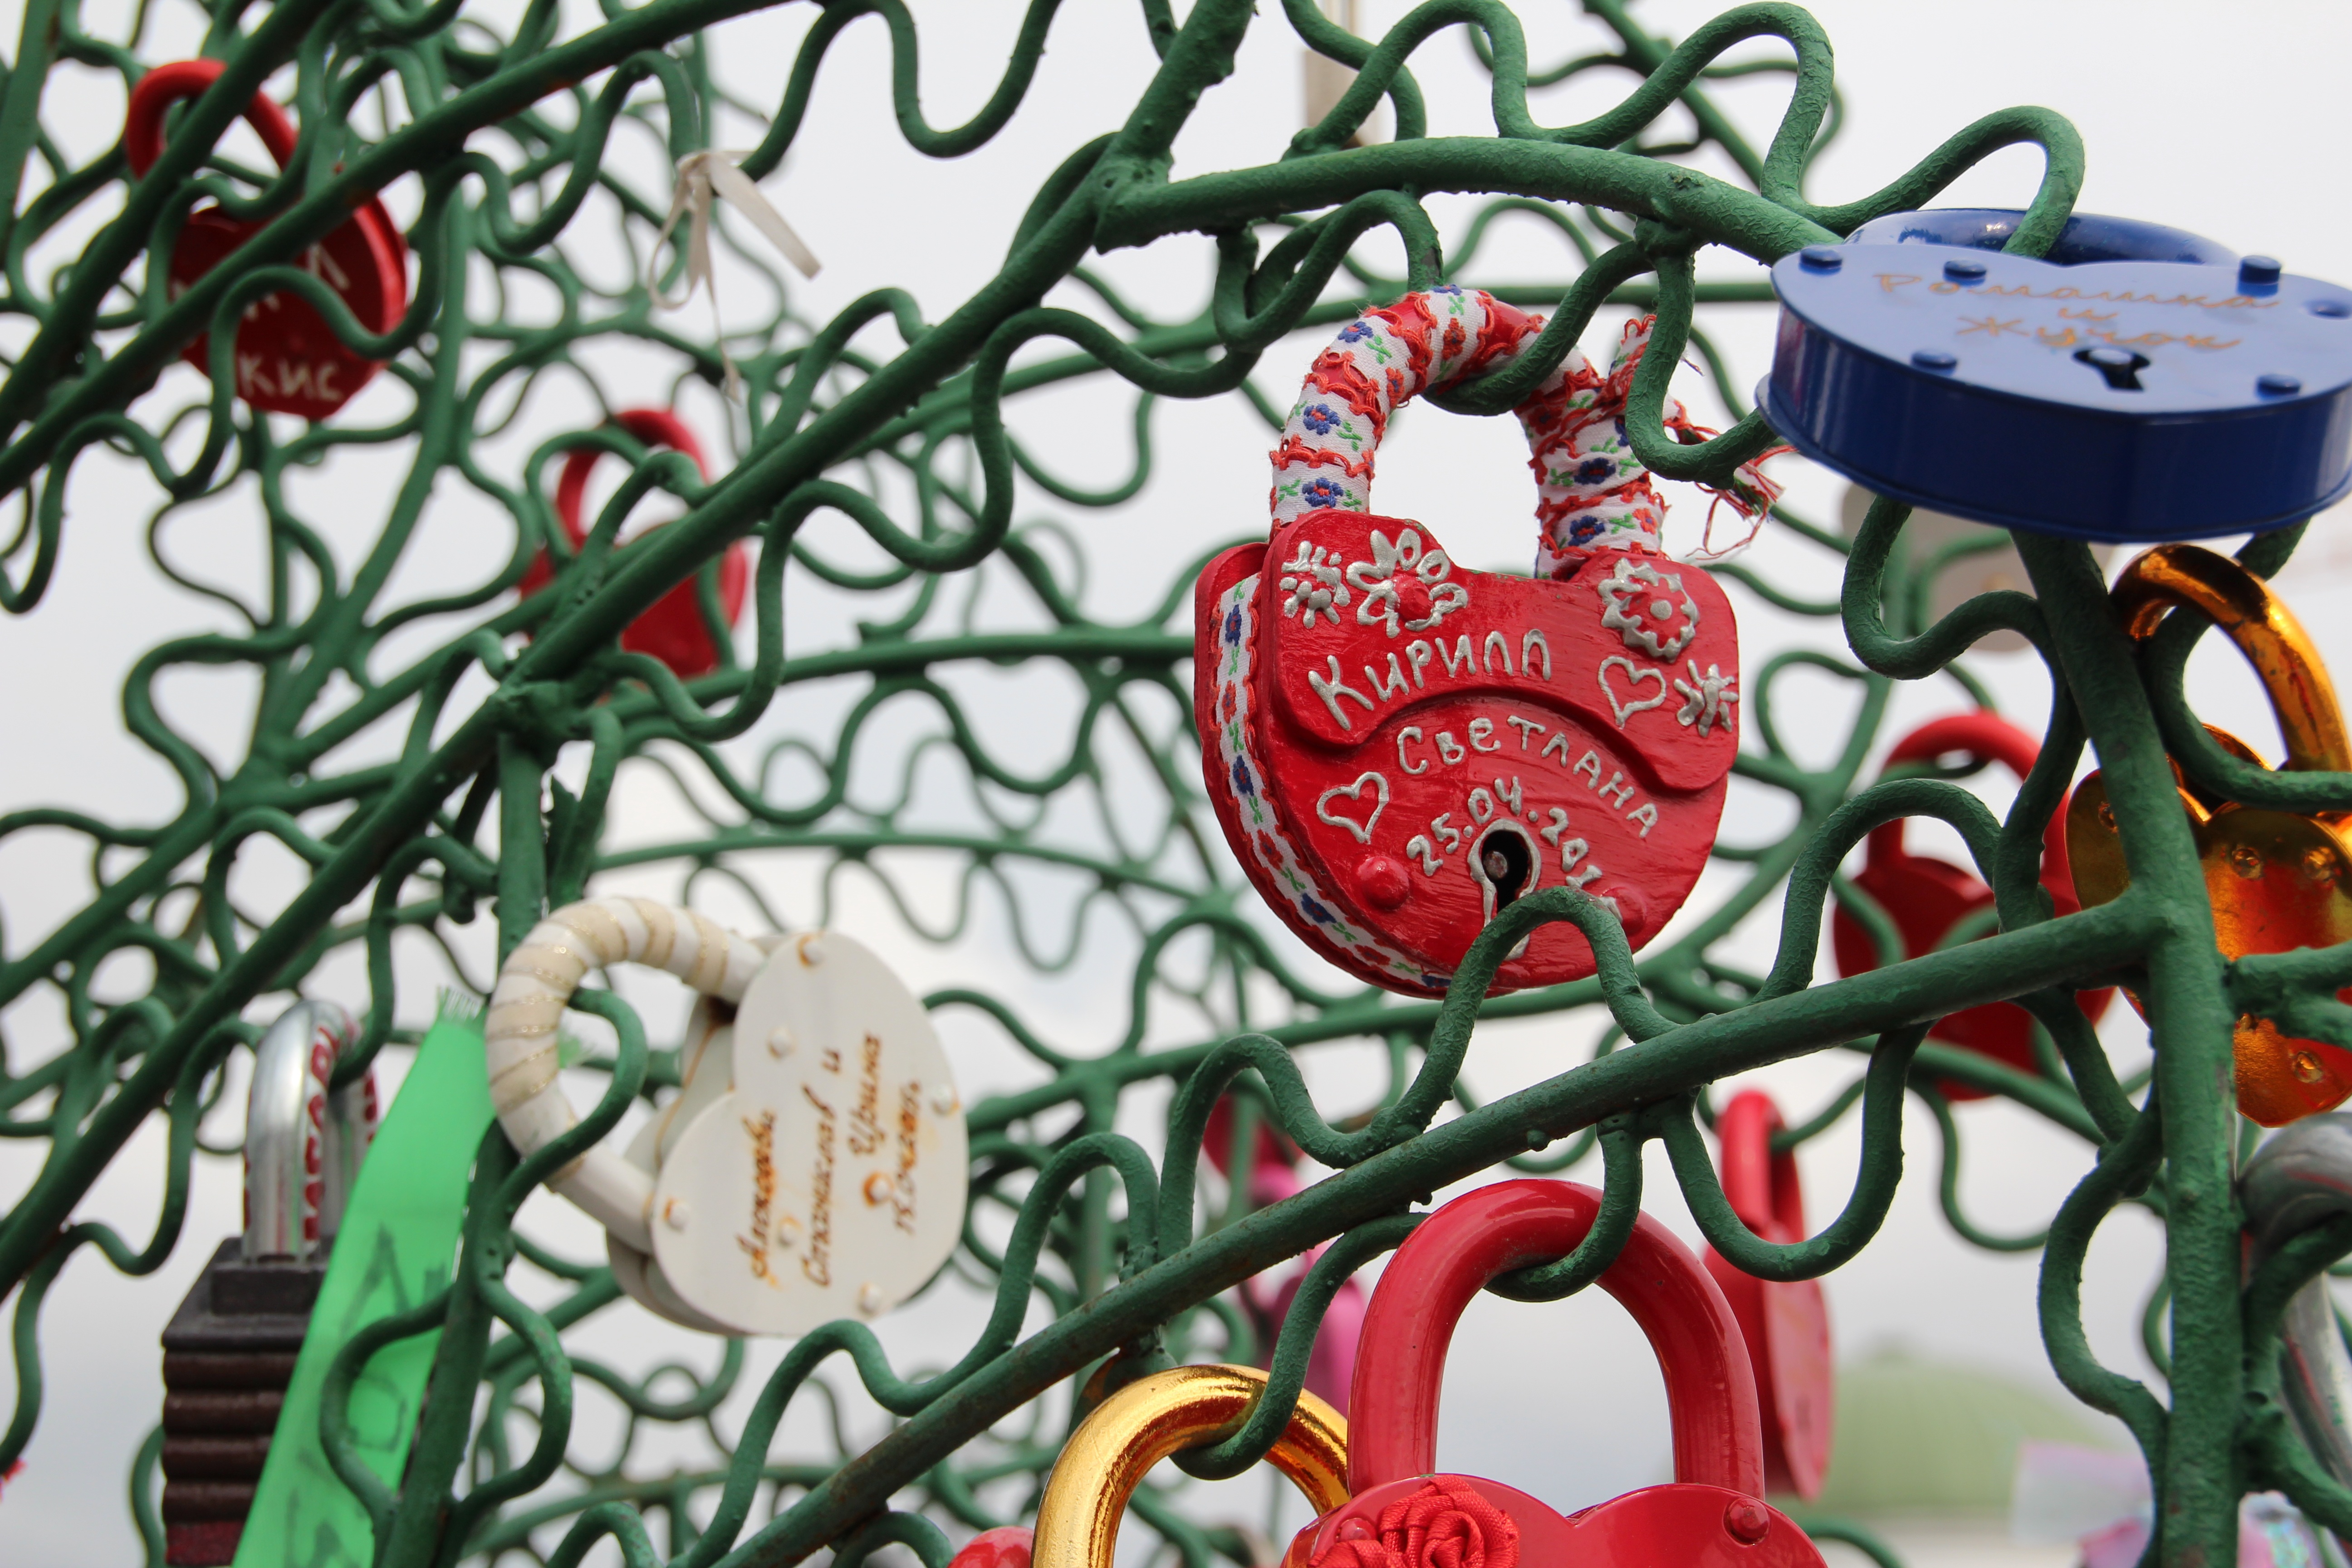
bridge, flower, glass, love, red, castle, christmas, padlock, art, castles, padlocks, love locks